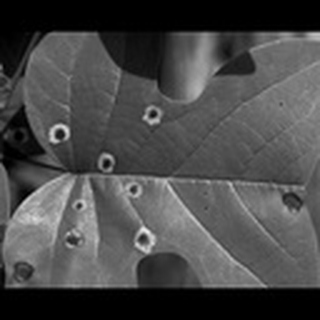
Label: cotton_target_spot